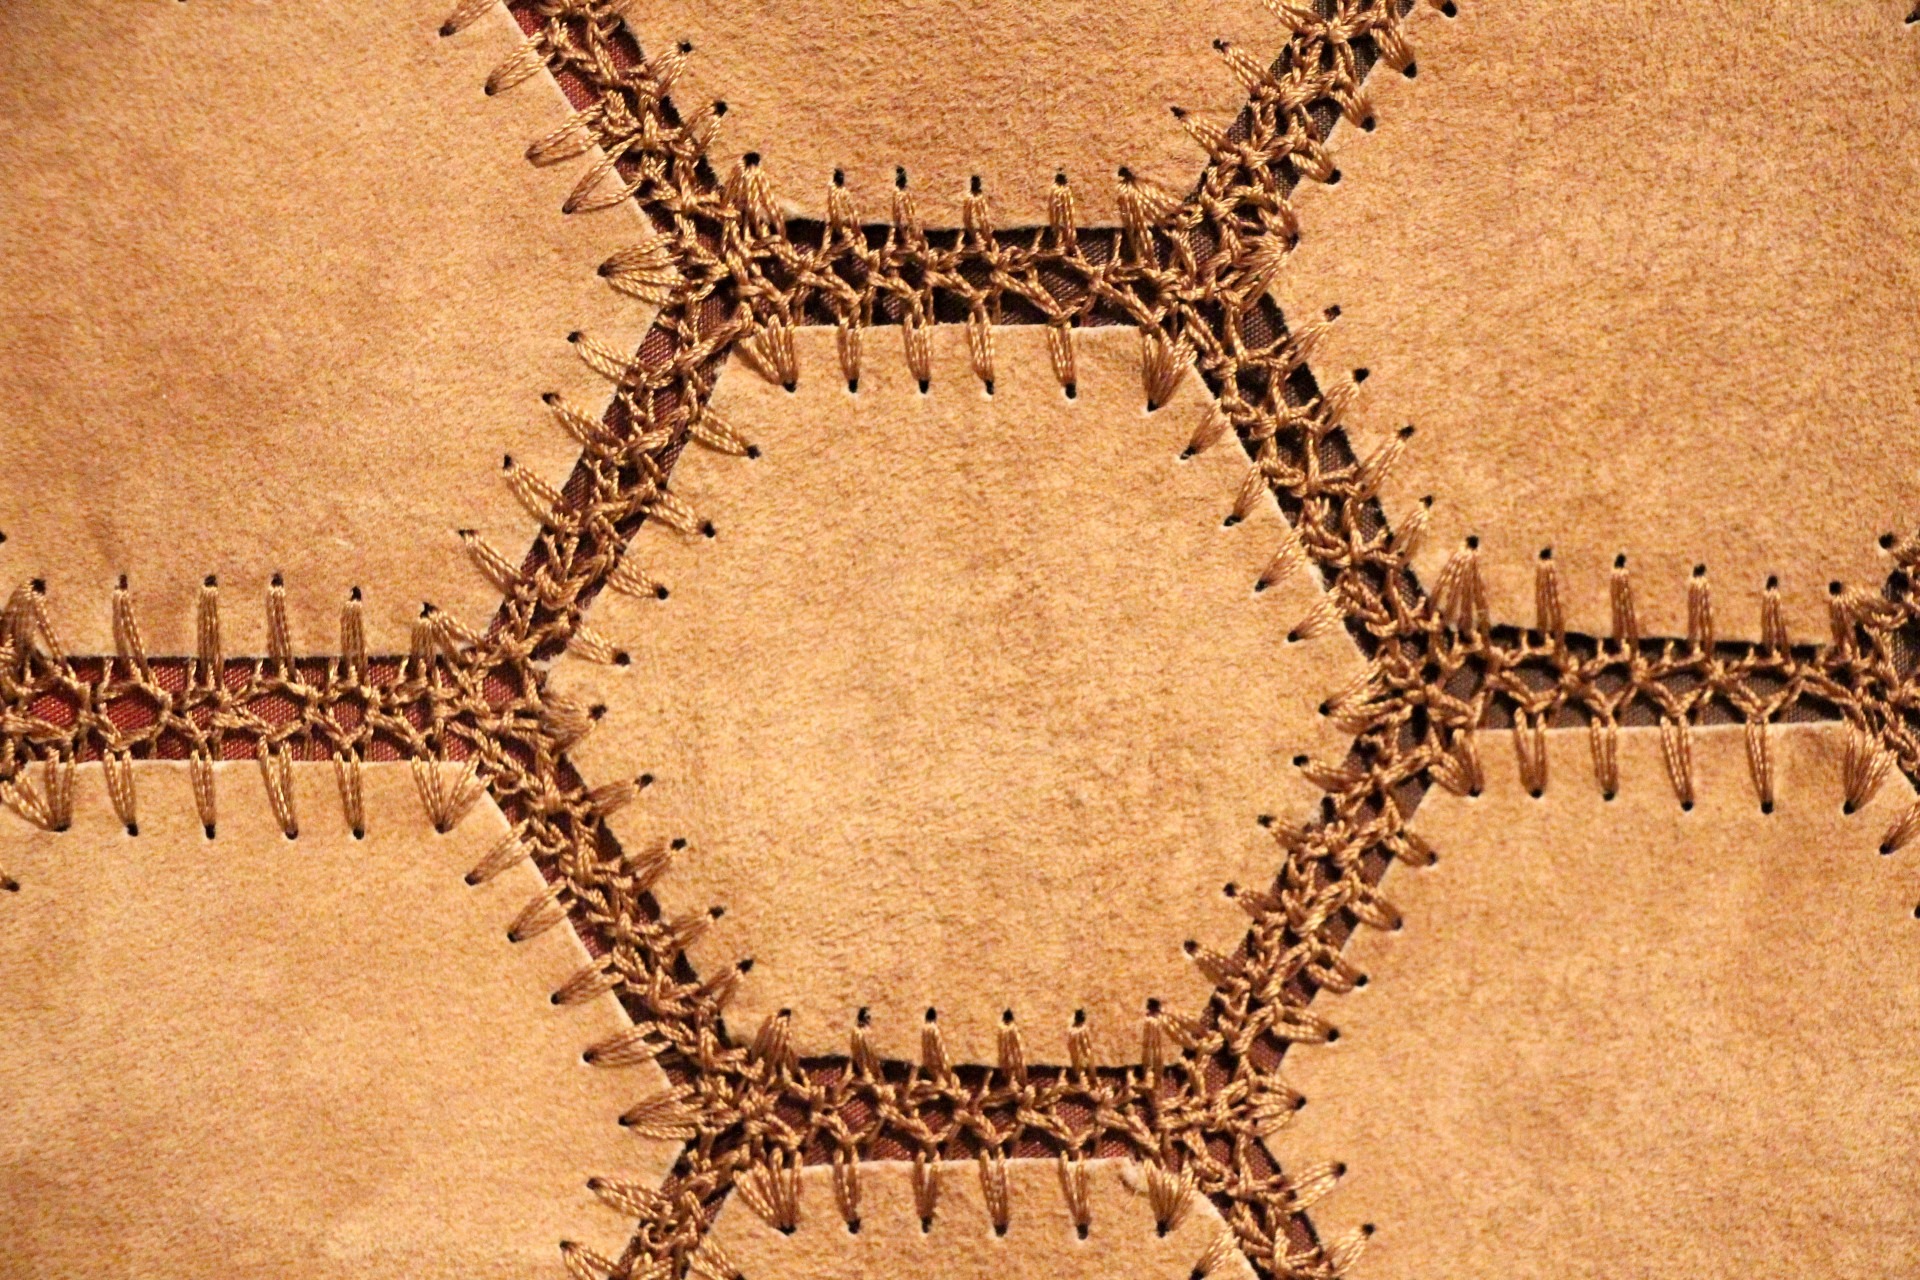
tan, pattern, material, circle, fabric, sew, textile, art, design, symmetry, soft, hexagon, six, honeycomb, suede, flooring, doily